Transcaucasian Commissariat

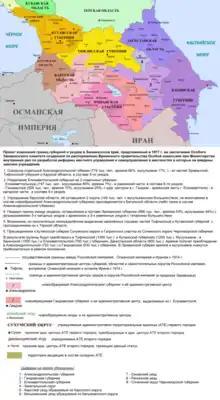
A project to change the boundaries of provinces and districts in the Transcaucasian region proposed to the Minister of Internal Affairs of the Provisional Government by a meeting held on 14-15 October 1917 under the Special Transcaucasian Committee (OZAKOM) on the implementation of zemstvo reform and the redistribution of administrative boundaries of provinces and districts of Transcaucasia, as well as by the decree of the Transcaucasian Commissariat of 16 December 1917 "On the introduction of zemstvo in Transcaucasia".

Peace talks were initiated with the Ottoman Empire in March 1918, but broke down quickly as the Ottoman officials refused to accept the authority of the Commissariat. The Treaty of Brest-Litovsk, which ended Russia's involvement in the First World War, conceded parts of the Transcaucasus to the Ottoman Empire, who continued their invasion of the region in order to take control of the territory. Faced with this imminent threat, the TDFR was proclaimed as an independent state on 22 April 1918. Further negotiations began immediately with the Ottoman, which recognized the state.